Swan 48

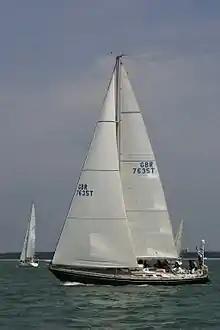
Swan 48 Snow Wolf GBR7635T at the 2011 Swan Europeans in Cowes (GBR) held by the Royal Yacht Squadron

Swan 48 is a GRP constructed, fin keeled, masthead sloop or yawl designed by Sparkman & Stephens with a design number 2079 and manufactured by Nautor Oy. The original 48 was designed to rate under the I.O.R. and at the same time to offer the comforts of a great cruising boat. Because of this design criteria and its extremely strong structure Swan 48 suits very well for trans ocean racing as well as comfortable cruising and even circumnavigating the world. It was in production between 1971 and 1975 with 46 hulls built in total. It is not to be confused with a German Frers designed Swan 48 model which was in production between 1995 and 2003. The original S&S designed Swan 48 is famous for its two wins in the Newport-Bermuda Race; 'Noryema VIII' in 1972 (the first non-US yacht ever to win the Bermuda Race) and 'Constellation' in 1992. In the US market Swan 48 was also marketed as Palmer Johnson PJ48.